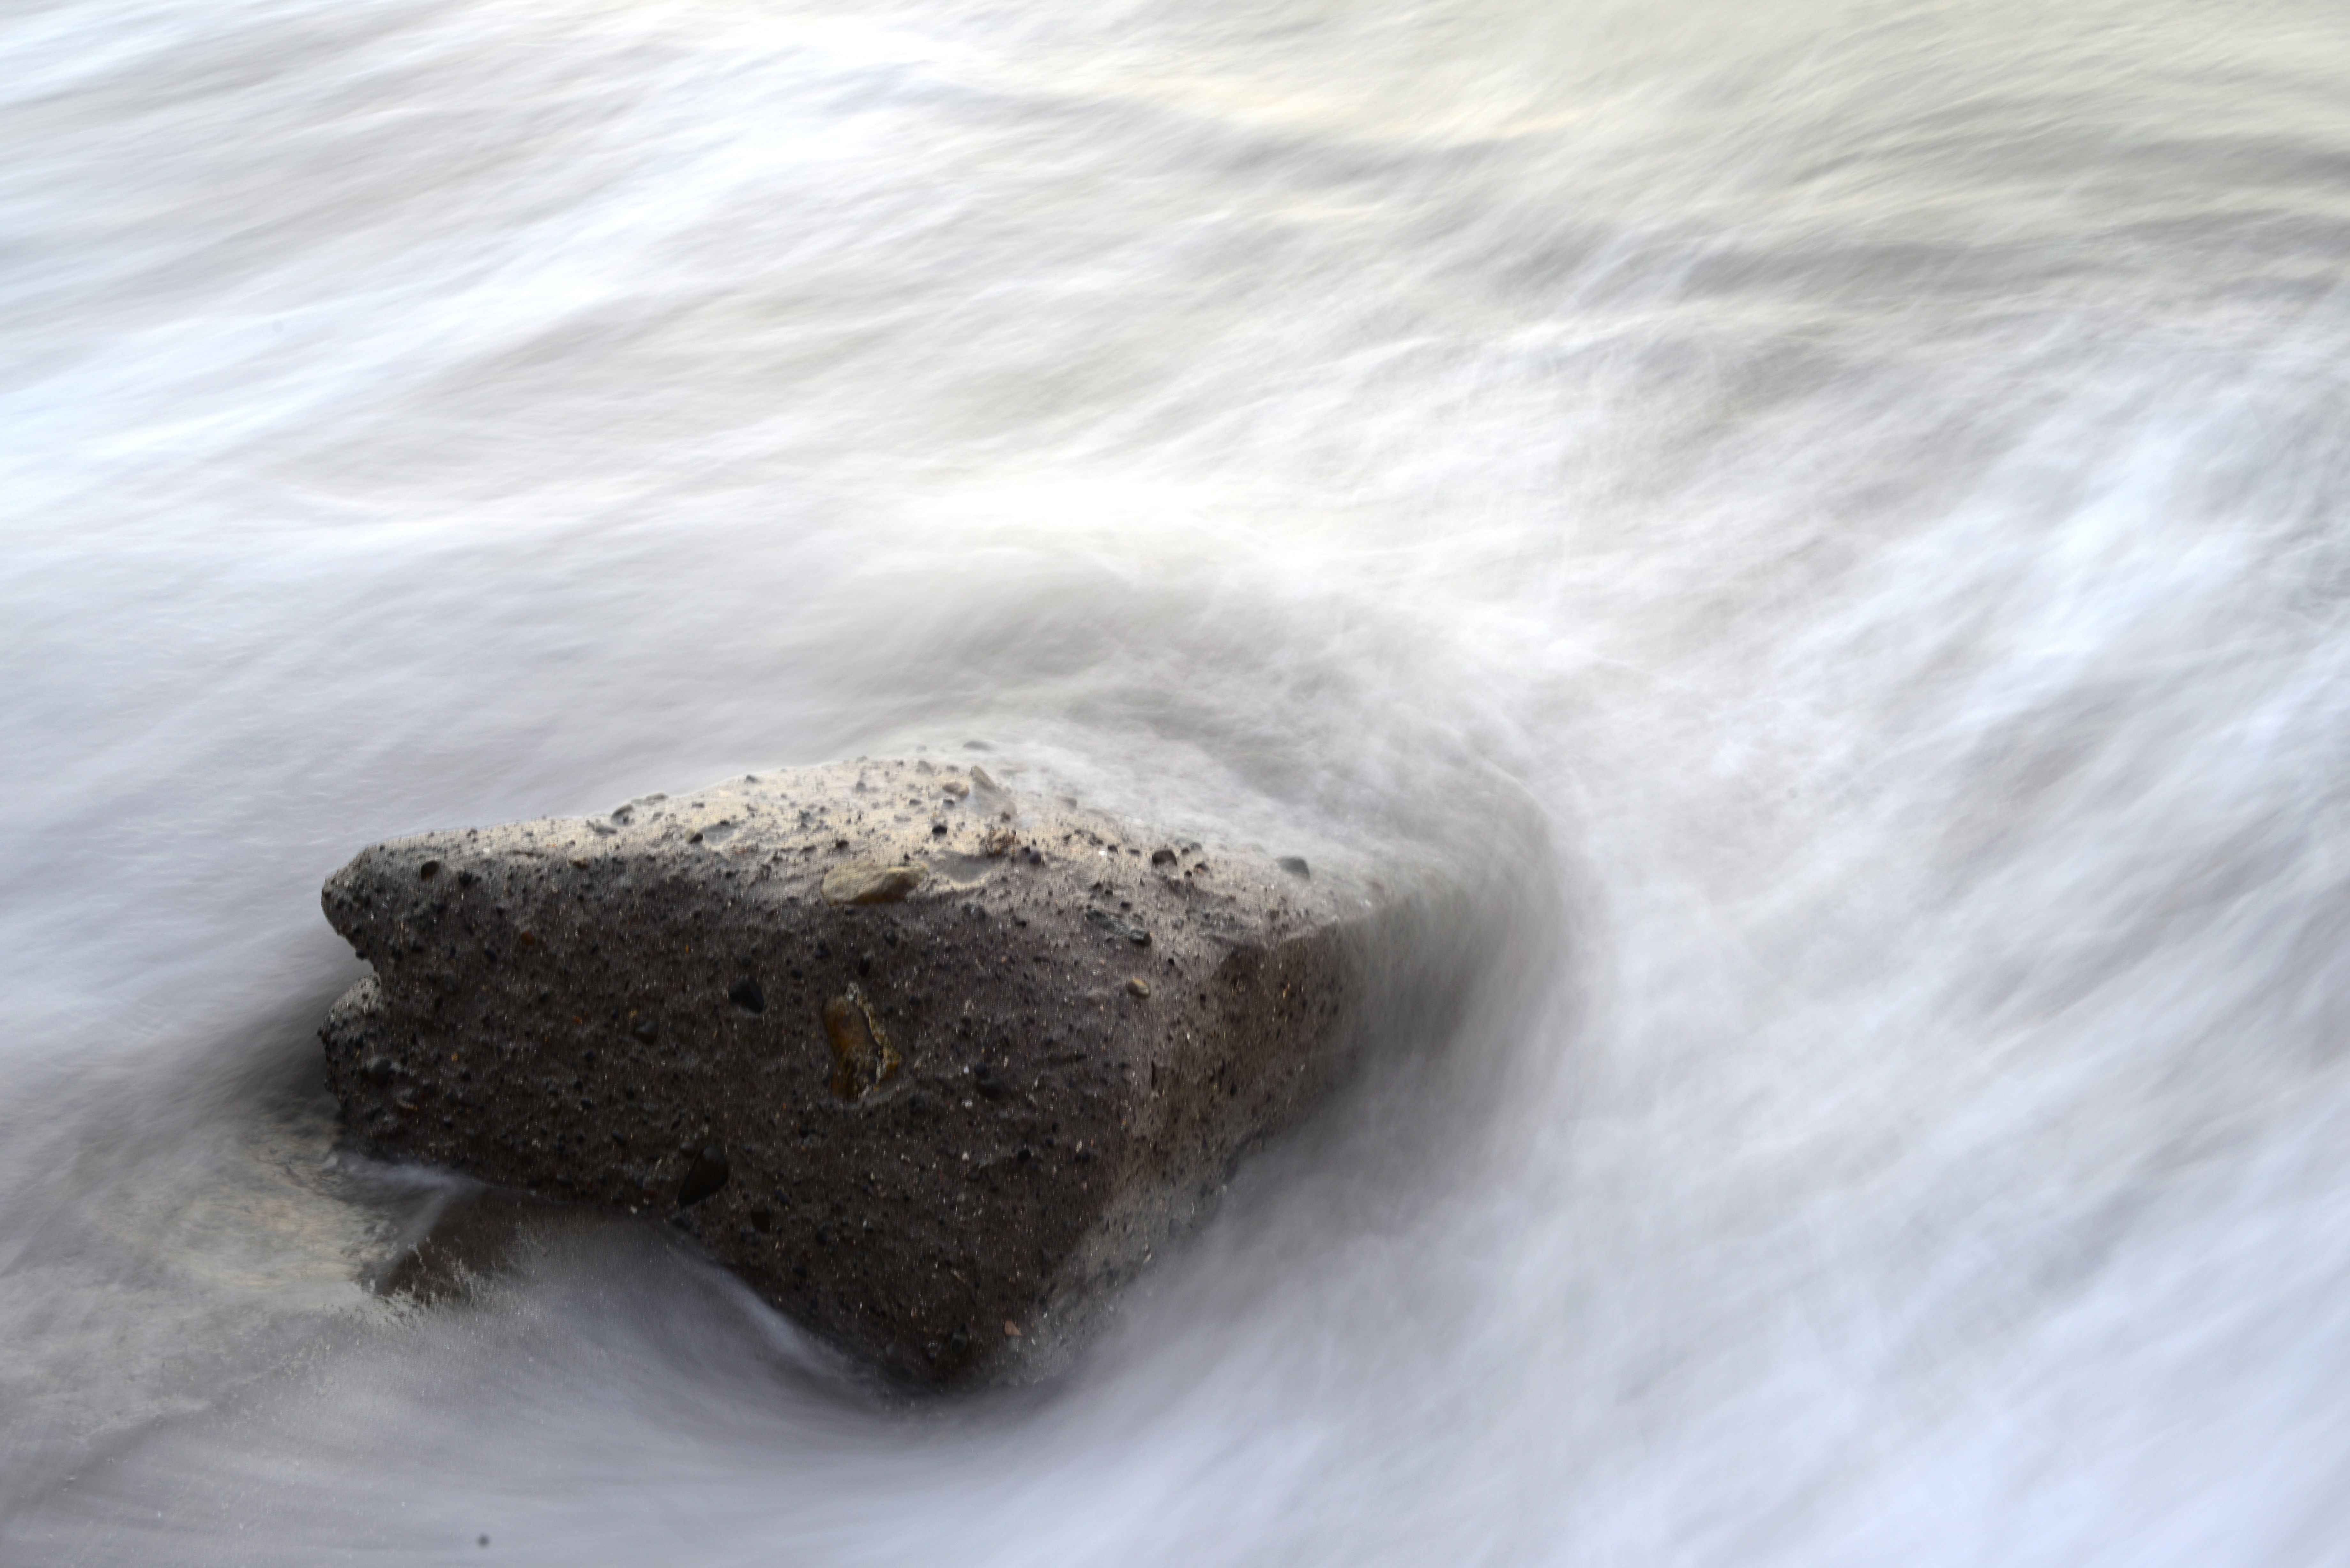
beach, sea, water, nature, sand, rock, ocean, snow, winter, wave, stone, motion, ice, natural, pebble, weather, movement, material, close up, bathe, breakwater, freezing, wind wave